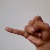
The image shows a hand gesture representing the letter 'J' in Indian Sign Language.